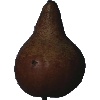
Label: Pear Kaiser 1